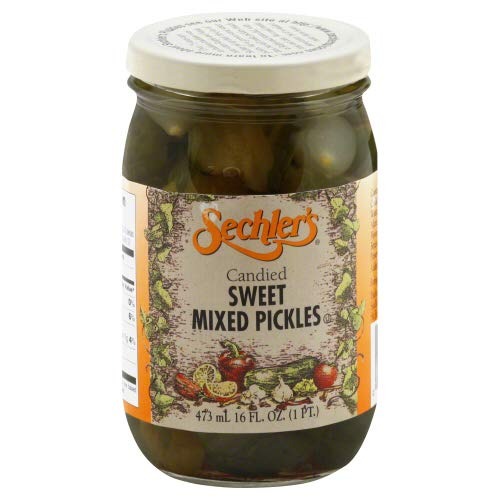
Item Name: Sechler's Pickle Candied Sweet Mixed - 16 OZ (Pack of 6)
Value: 6.0
Unit: Count

Price: 37.05